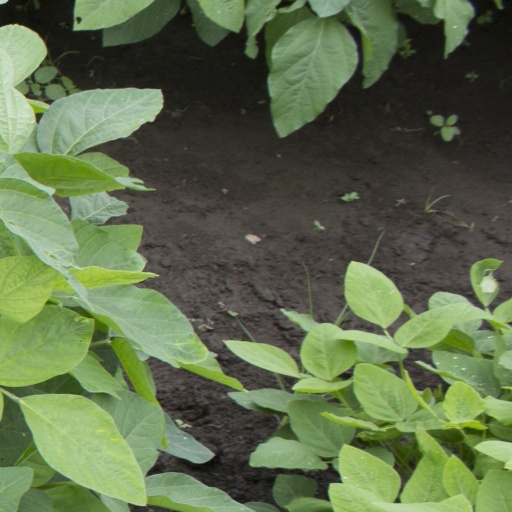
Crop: soybean